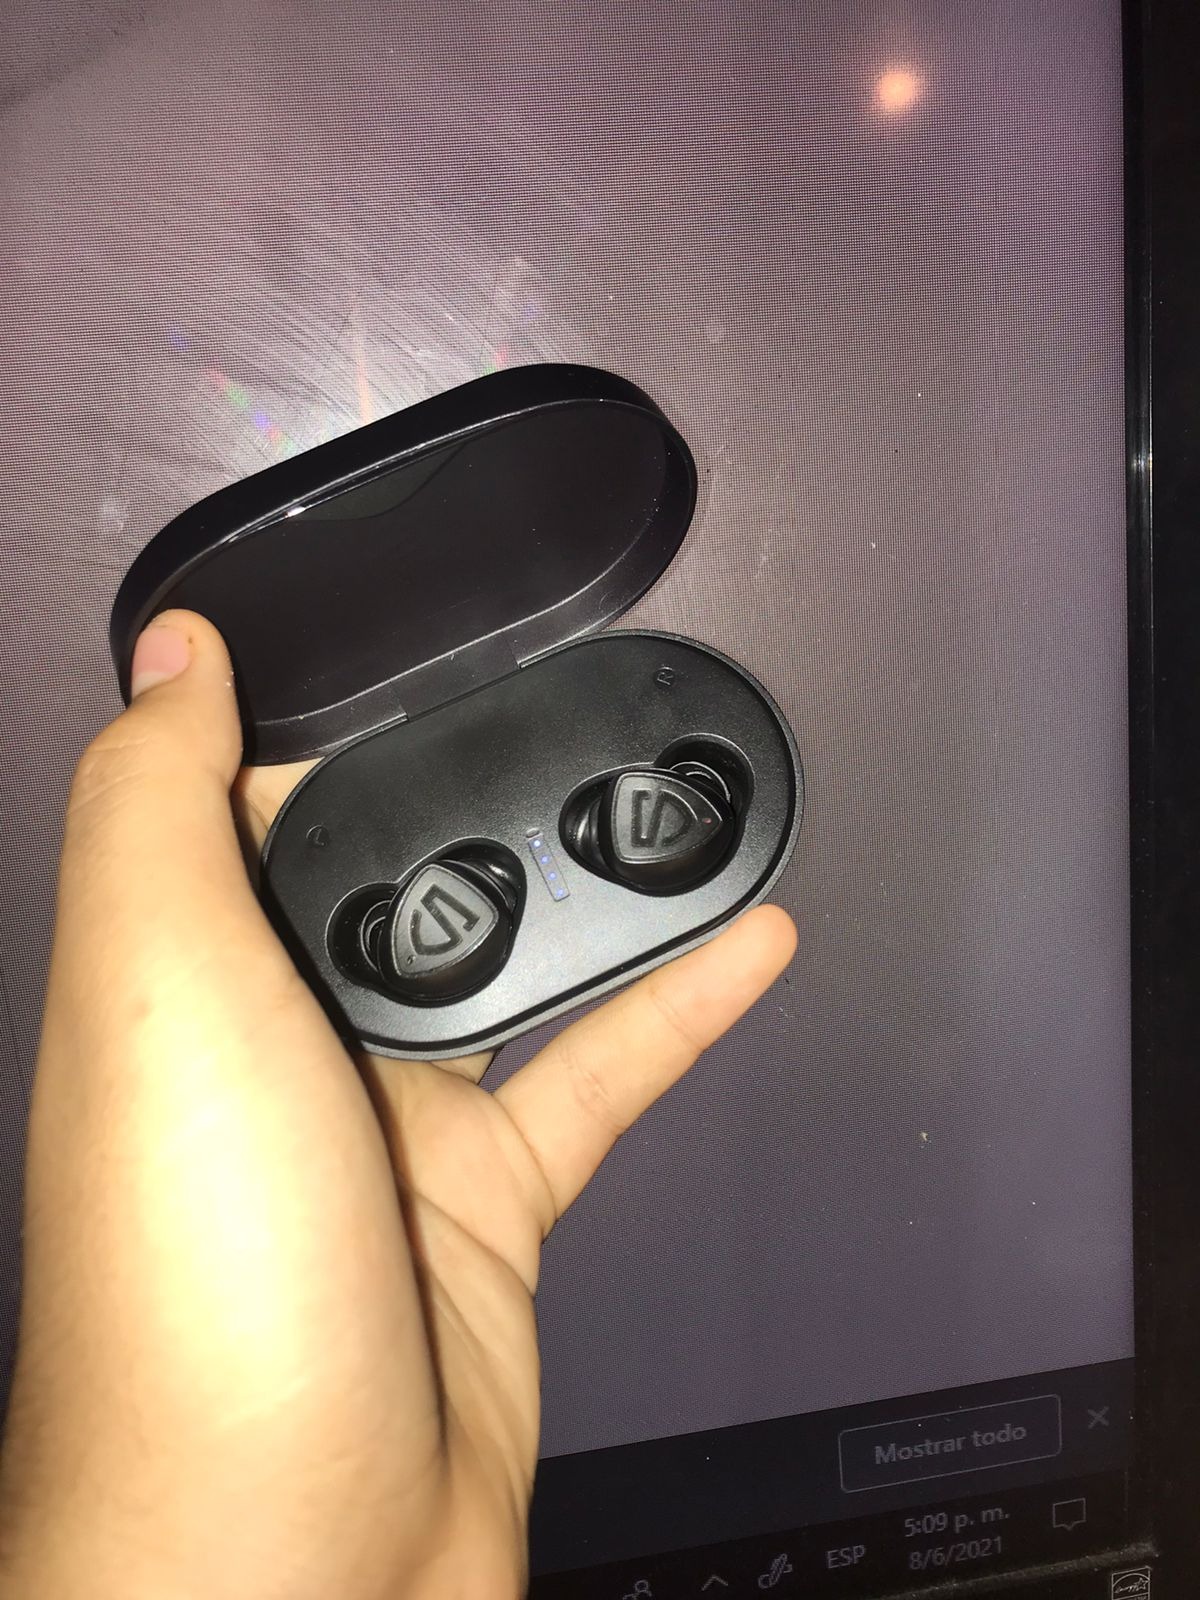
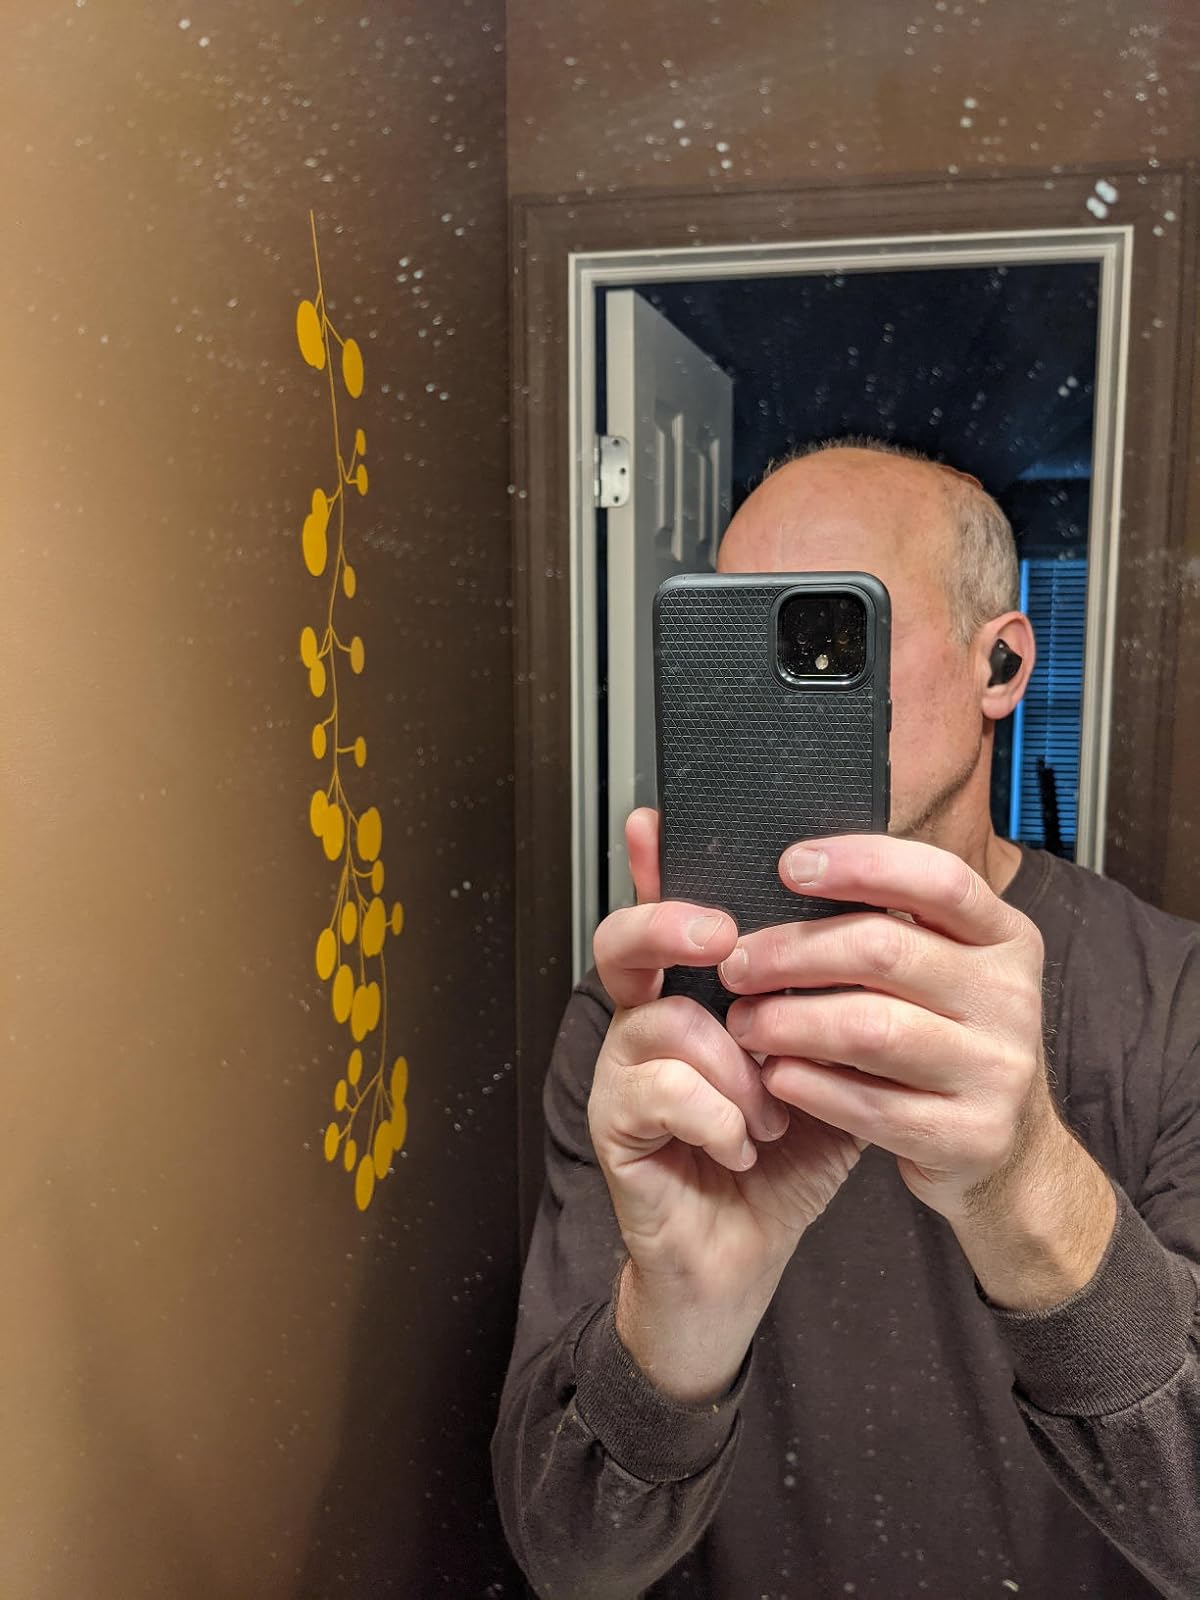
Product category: earbuds
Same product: yes